Griggs County Courthouse

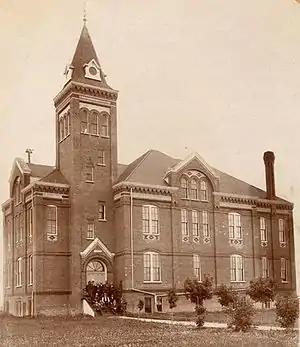
Griggs County Courthouse, c. 1892

The Griggs County Courthouse in Cooperstown, North Dakota was built in 1884. It was listed on the National Register of Historic Places in 1977.